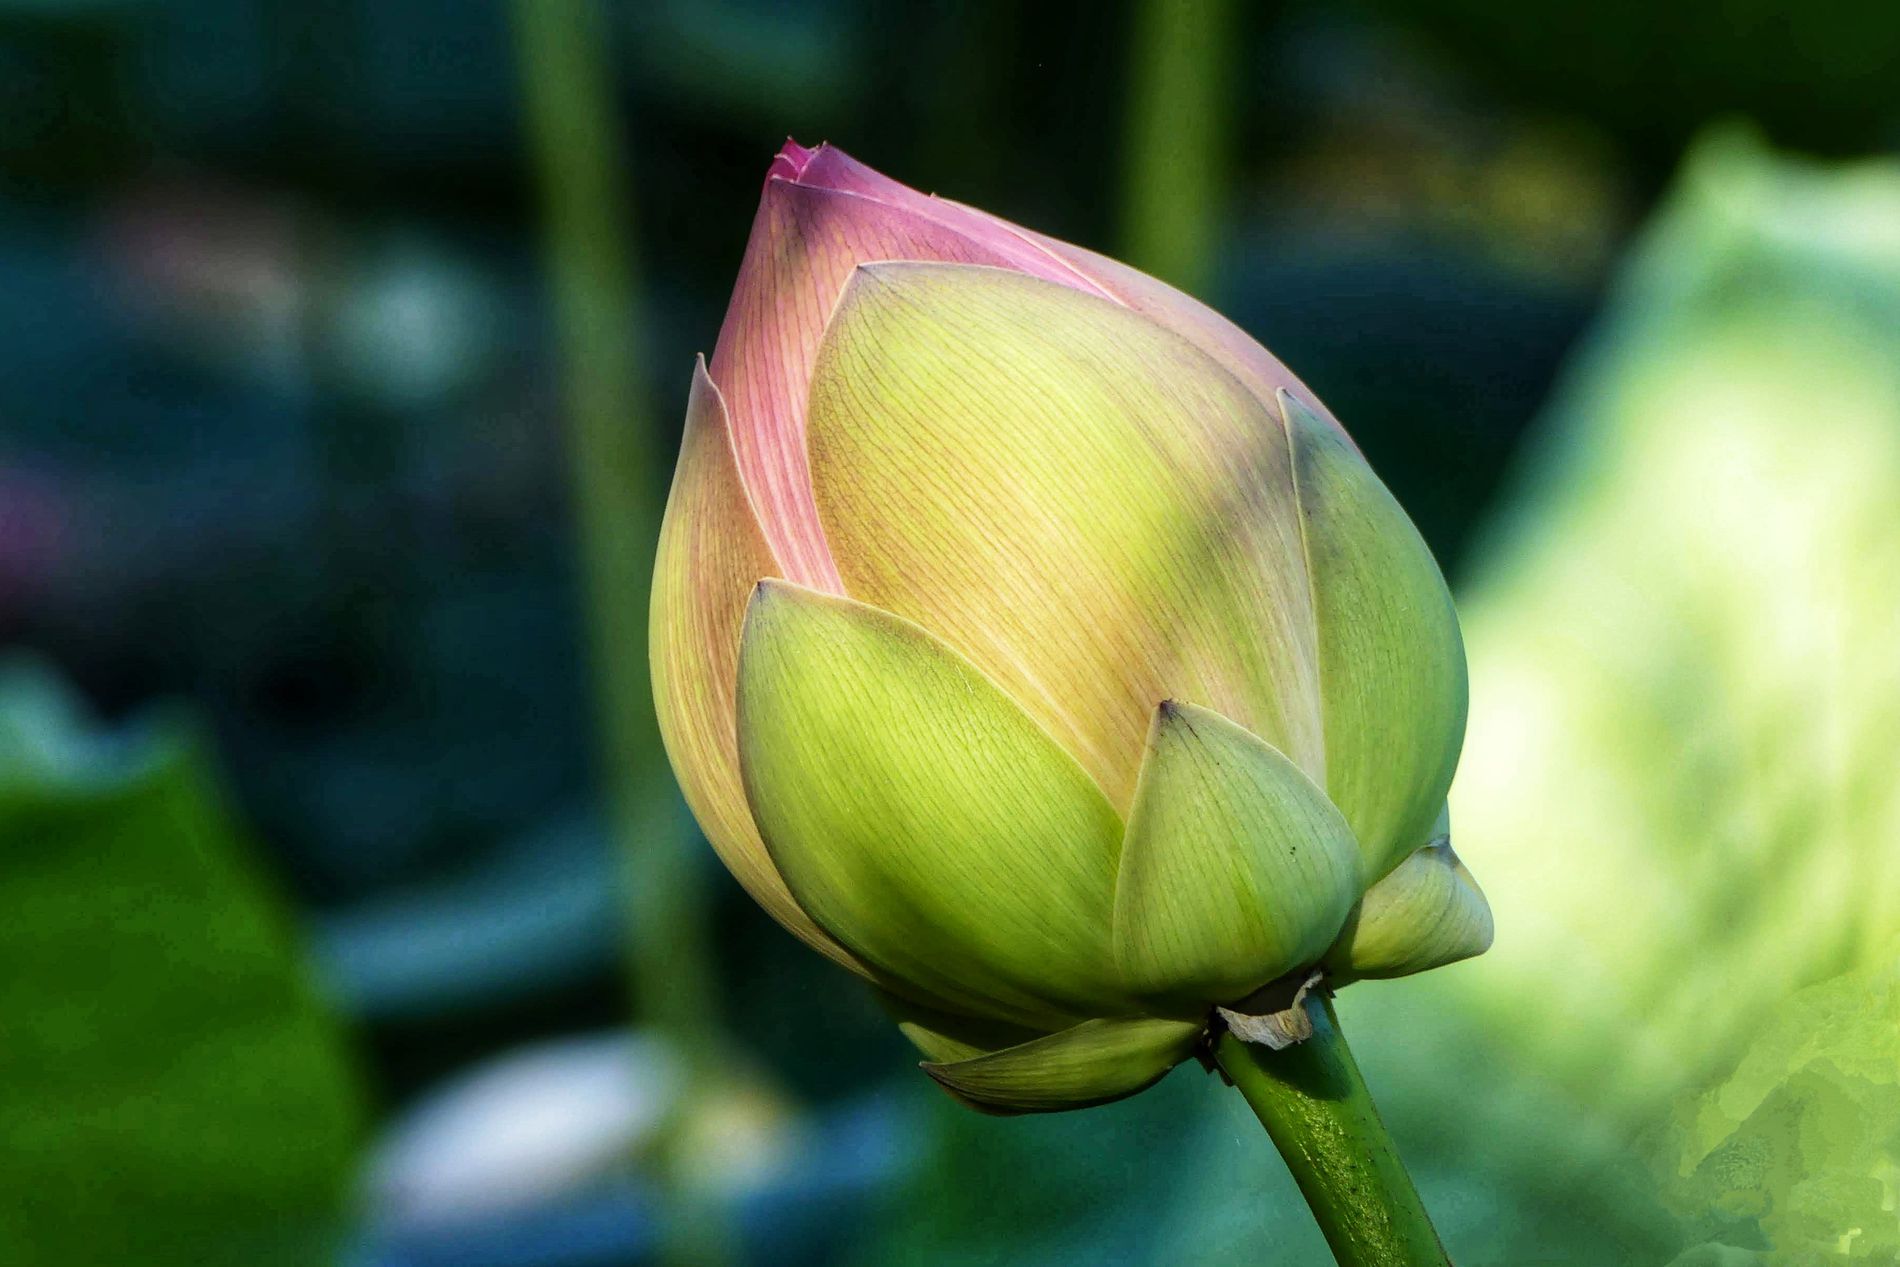
A Lotus Bud
This image features a bud in focus, most probably a lotus bud in the early stages of blooming. The bud is surrounded by a blurred background.
This is a close-up shot of a bud in focus, most likely a lotus bud in the early stages of blooming. The bud is green, with hints of pink at the top. It’s surrounded by a green, blurred background, making the main focus the bud. The image evokes a sense of peace and a love for nature.
Labels: Bud, Flower, Plant, Sprout, Dahlia, Petal, Rose, Lily, Pond Lily, Blurred Background